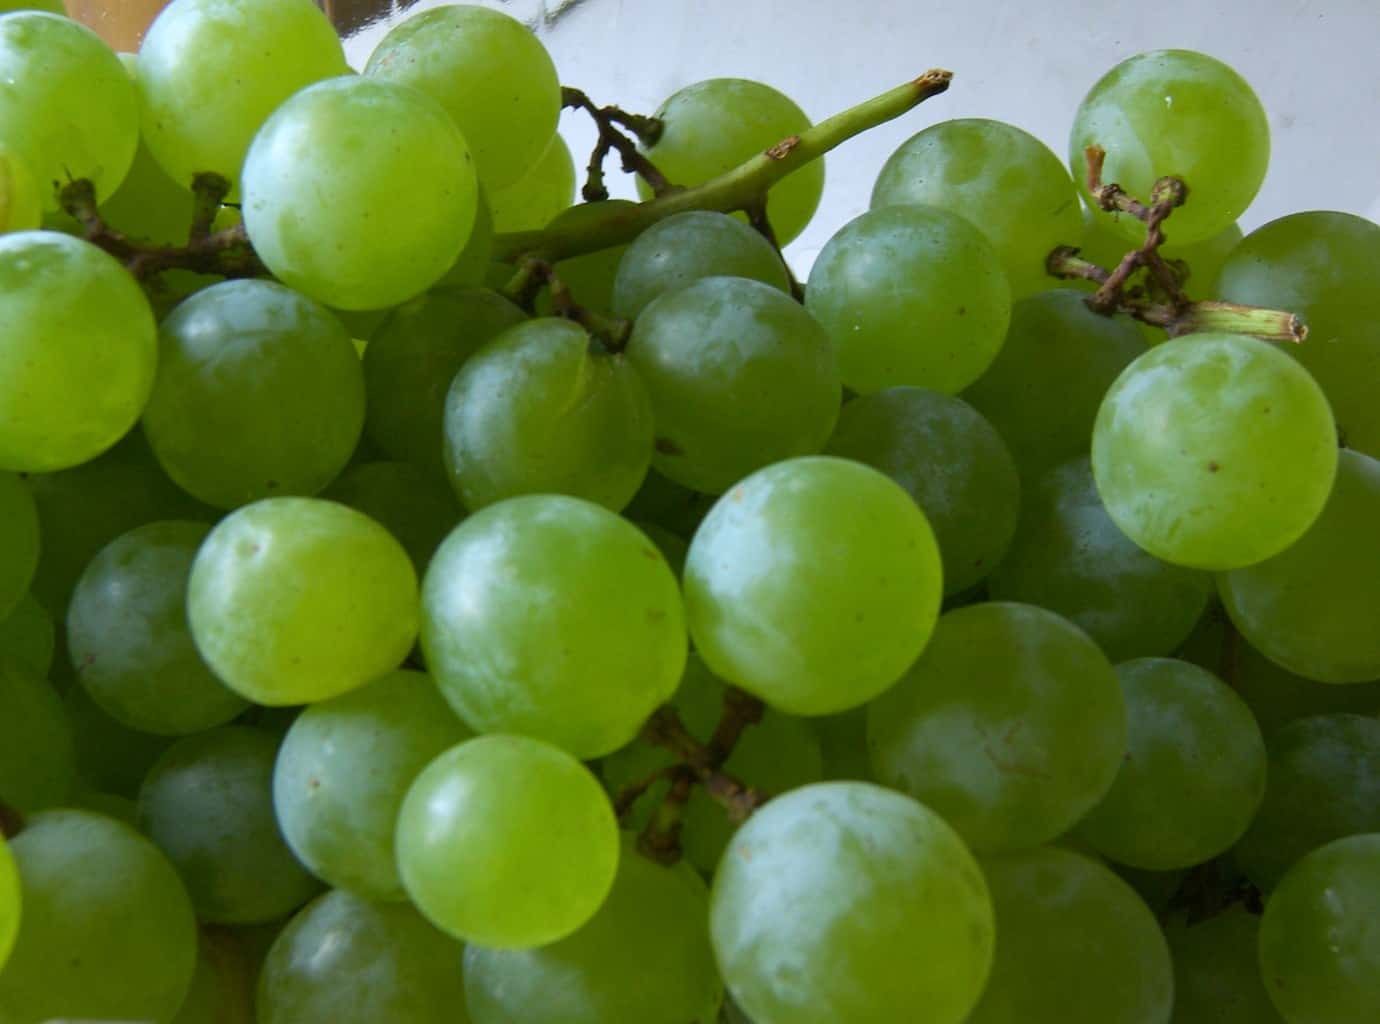
Label: Grapes